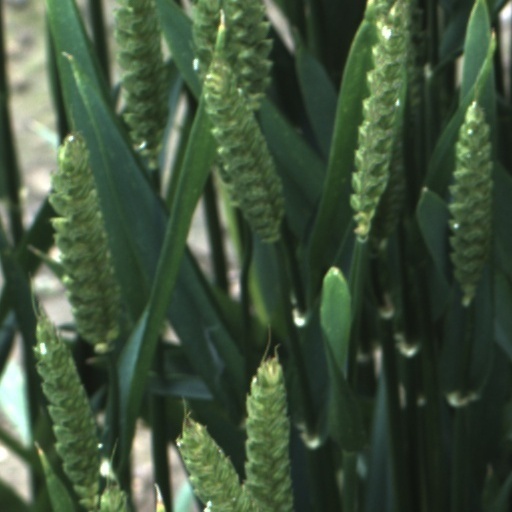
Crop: wheat